Minchiate

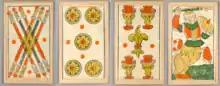
Earlier Minchiate cards, 17th century, from Smithsonian Digital Collections

The Republic of Lucca produced their own version of Minchiate decks which were very similar to the ones used in nearby Florence but with several graphical differences. Kings are seated under arches, knights are humans riding horses, all knaves are male, and the Fool is playing with a dog. This pattern died out in the eighteenth century.